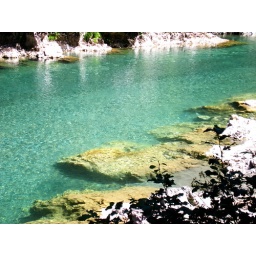
river tara, montenegro. this beutiful water colour comes from the minerals in the ground